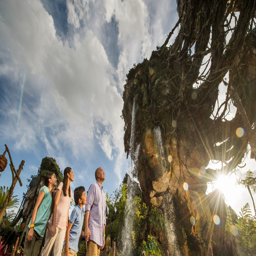
a family of gazing in wonder at the majestic floating mountains